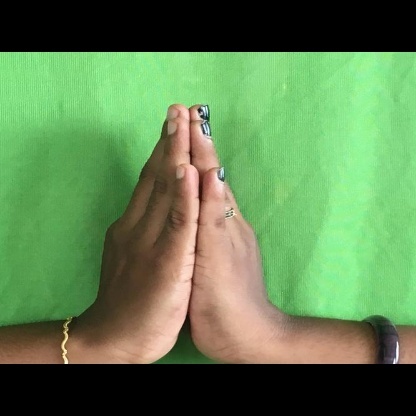
Mudra: Anjali